Mount Wilson Observatory

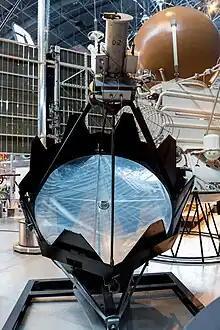
Caltech Infrared Telescope in the museum

The Center for High Angular Resolution Astronomy (CHARA), built and operated by Georgia State University, is an interferometer formed from six 1 meter telescopes arranged along three axes with a maximum separation of 330 m. The light beams travel through vacuum pipes and are delayed and combined optically, requiring a building 100 meters long with movable mirrors on carts to keep the light in phase as the Earth rotates. CHARA began scientific use in 2002 and "routine operations" in early 2004. In the infrared, the integrated image can resolve down to 0.0005 arcseconds. Six telescopes are in regular use for scientific observations and as of late 2005 imaging results are routinely acquired. The array captured the first image of the surface of a main sequence star other than the Sun published in early 2007.